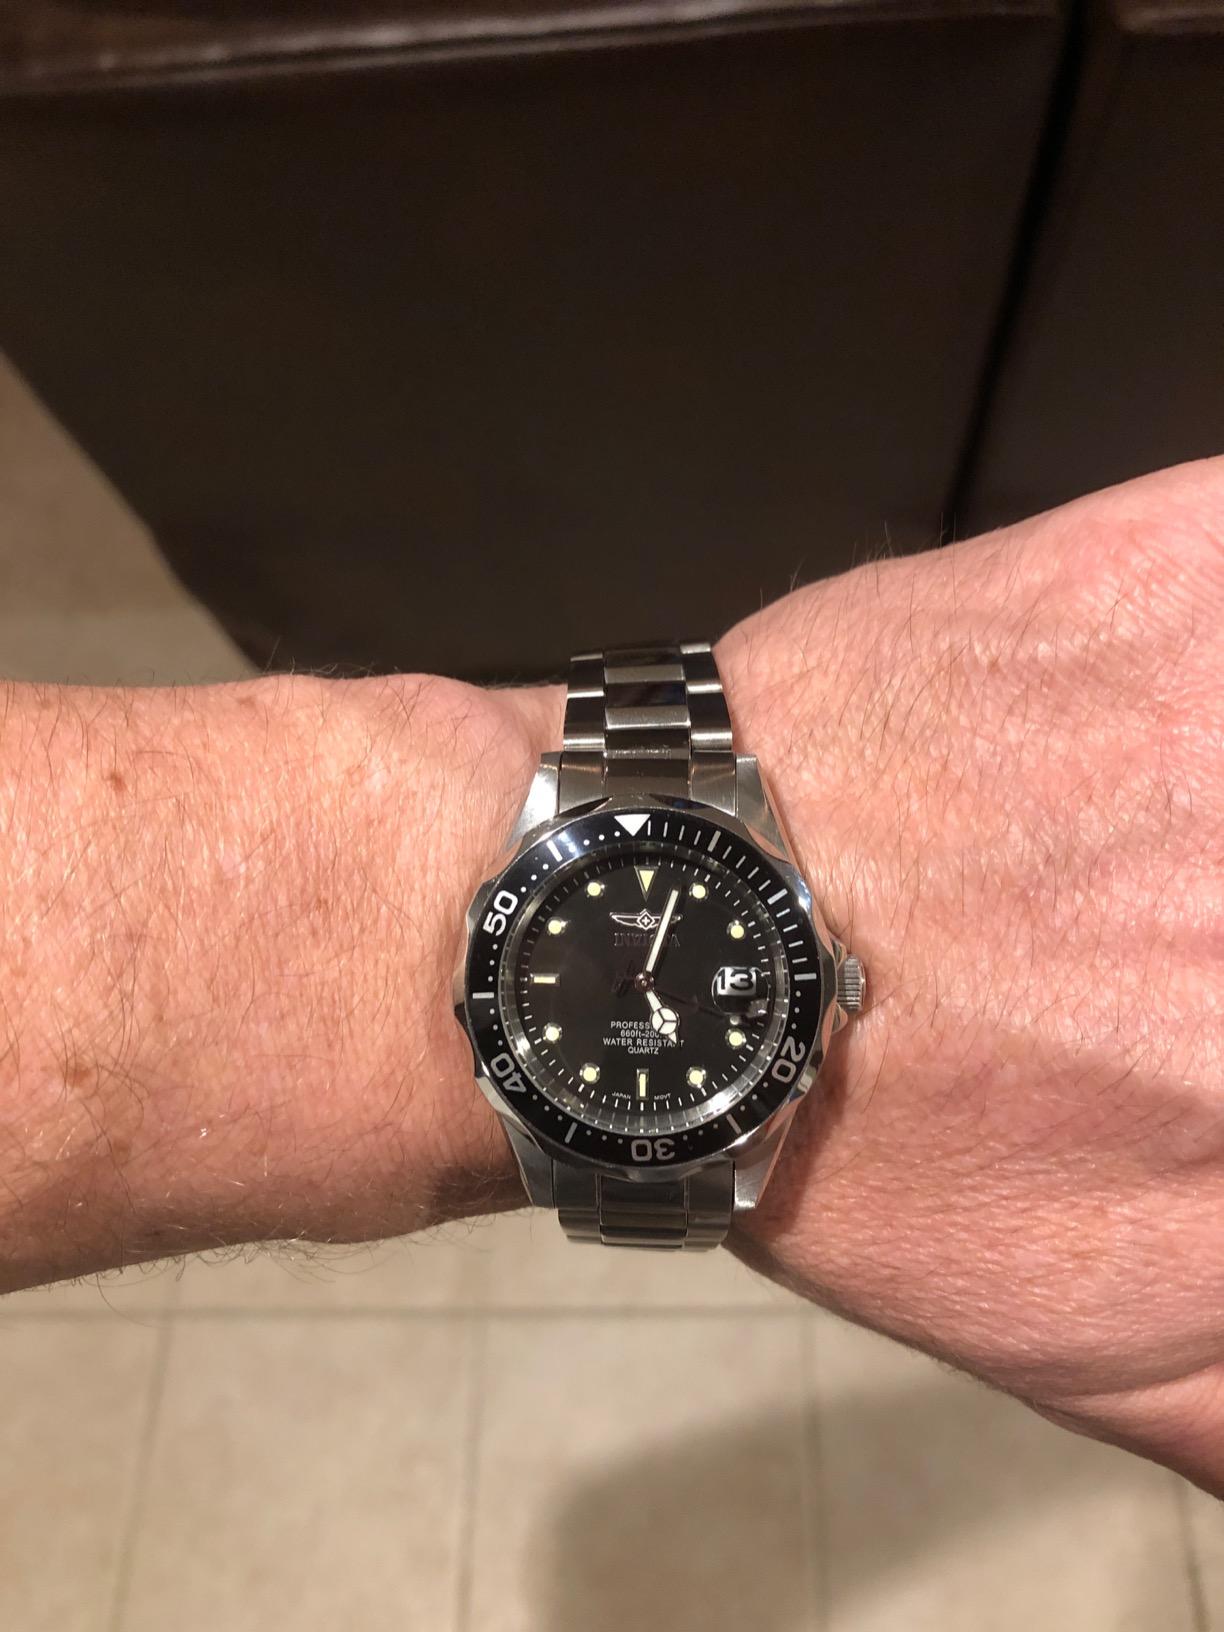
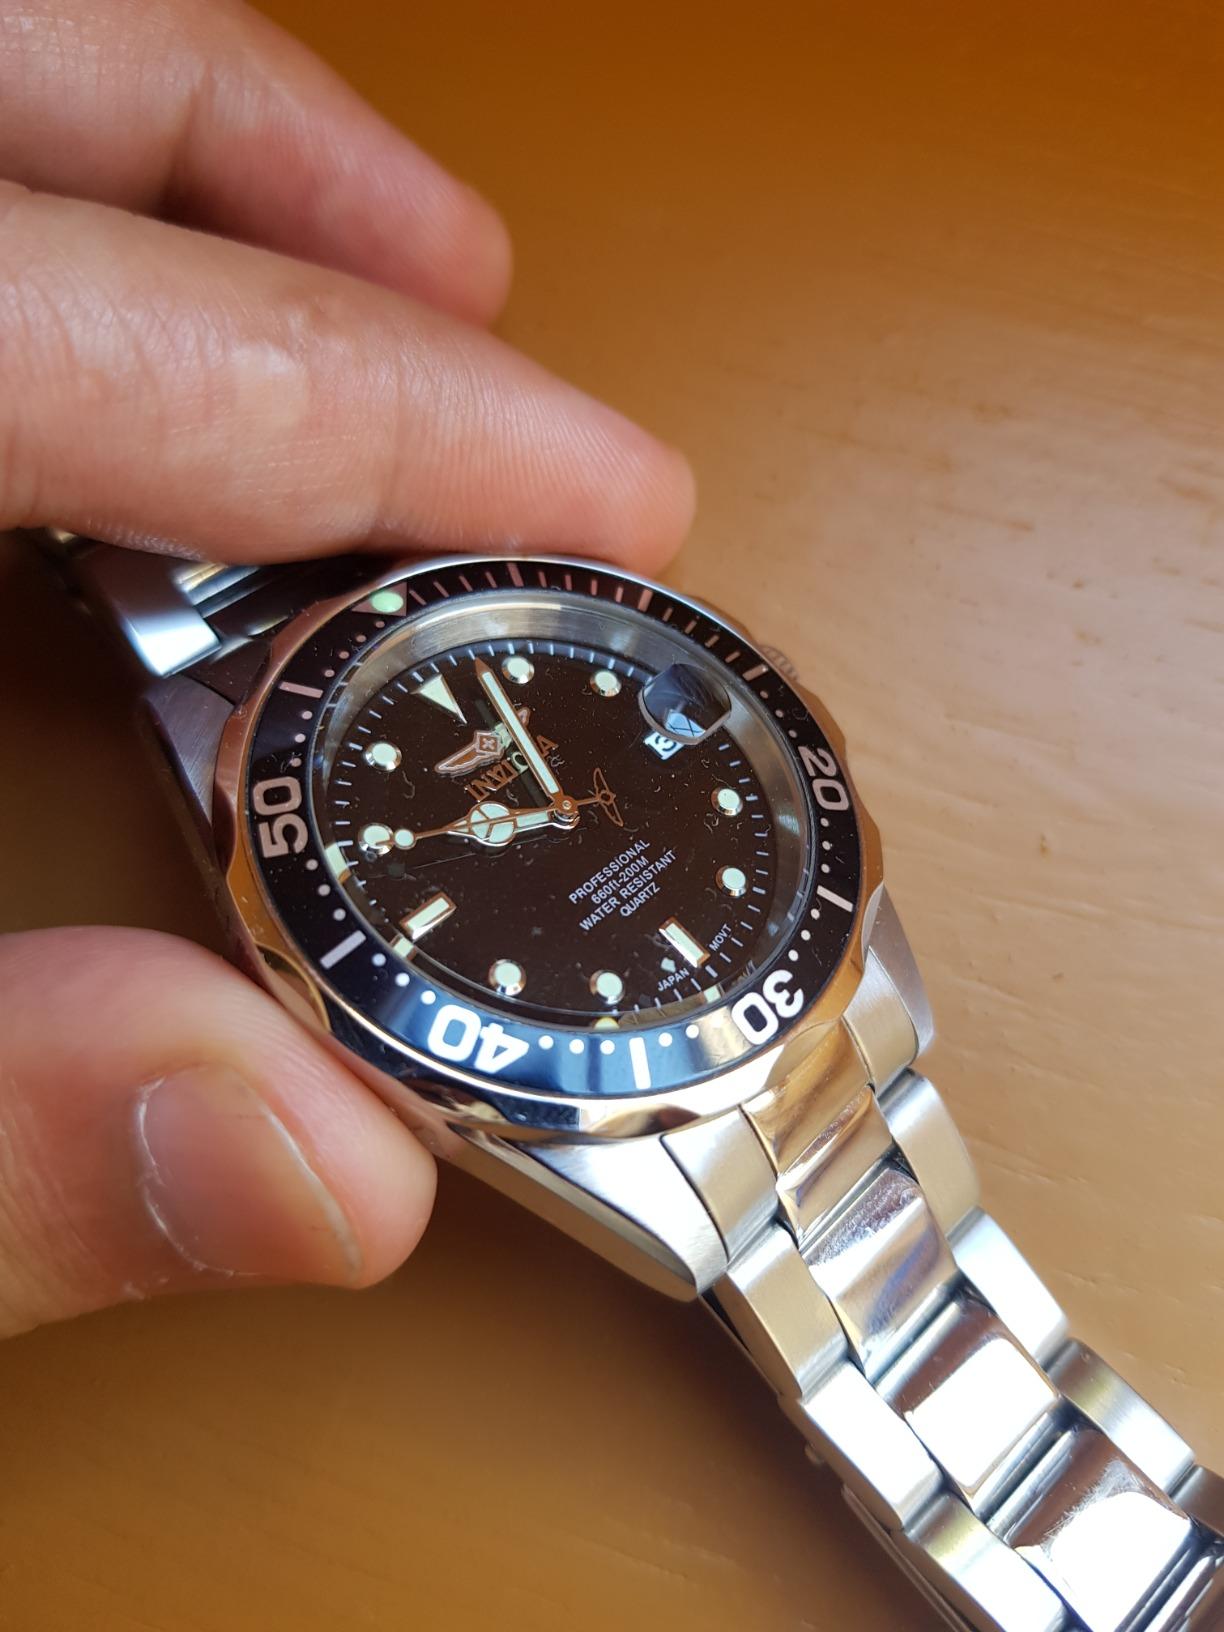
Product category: accessories_watch
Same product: yes